Swede Hollow, Saint Paul

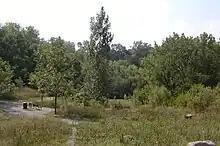
Swede Hollow Park 2008

Although remembered with a certain nostalgia today, the former area was a true slum. People and industries occupying the surrounding "upper" neighborhoods used the Hollow as a makeshift dump, which the inhabitants down below routinely scavenged for clothing, metals, building supplies, and even shoe repair needs. Several gristmills operated on the creek by the 1850s. Railroad tracks were built along the creek in 1865 because the creek bed provided an easier grade up from the Mississippi River than bluffs elsewhere.